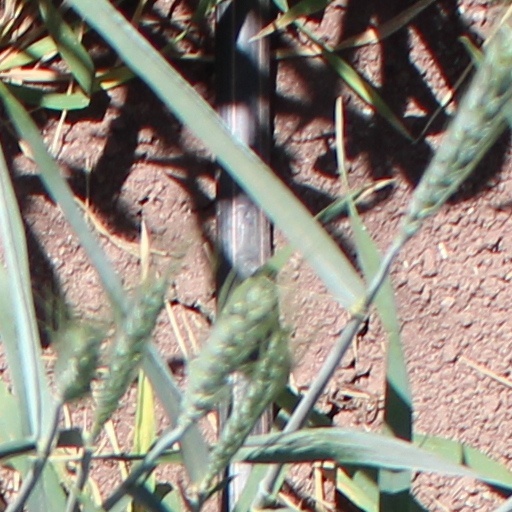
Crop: wheat